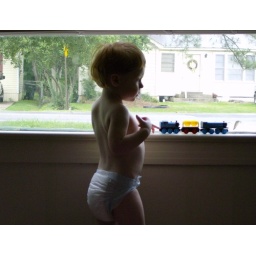
Dominik in window with train #1